John Treloar (museum administrator)

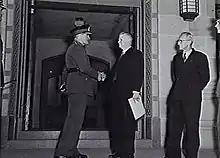
Treloar (centre) bids farewell to the Governor General of Australia, Field Marshal William Slim (left), at the conclusion of an official visit to the AWM in June 1950

After assuming his new position, Treloar was sent to AIF Headquarters in the Middle East where Australian forces were engaged in the North African Campaign. While en route to the Middle East he visited Malaya. Conditions in North Africa proved more challenging than those in World War I, however, as the combat was fast-moving and the Australian troops felt less motivation to collect artefacts than those of the First AIF. Treloar was supported by a small staff, but fell out with his second in command who questioned both how he administered the unit and his personal efficiency. He also lacked a patron in the AIF and was handicapped by his relatively junior rank. Due to his absence from the Memorial, Treloar had only limited input into the design of its galleries and he was unable to attend its official opening in November 1941.